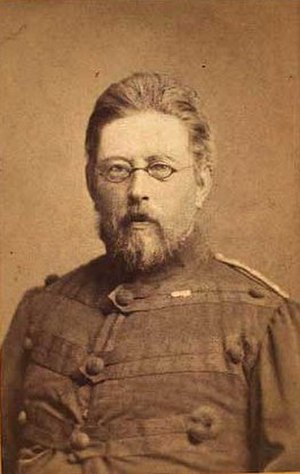
Johan Hedemann
Johan Hedemann